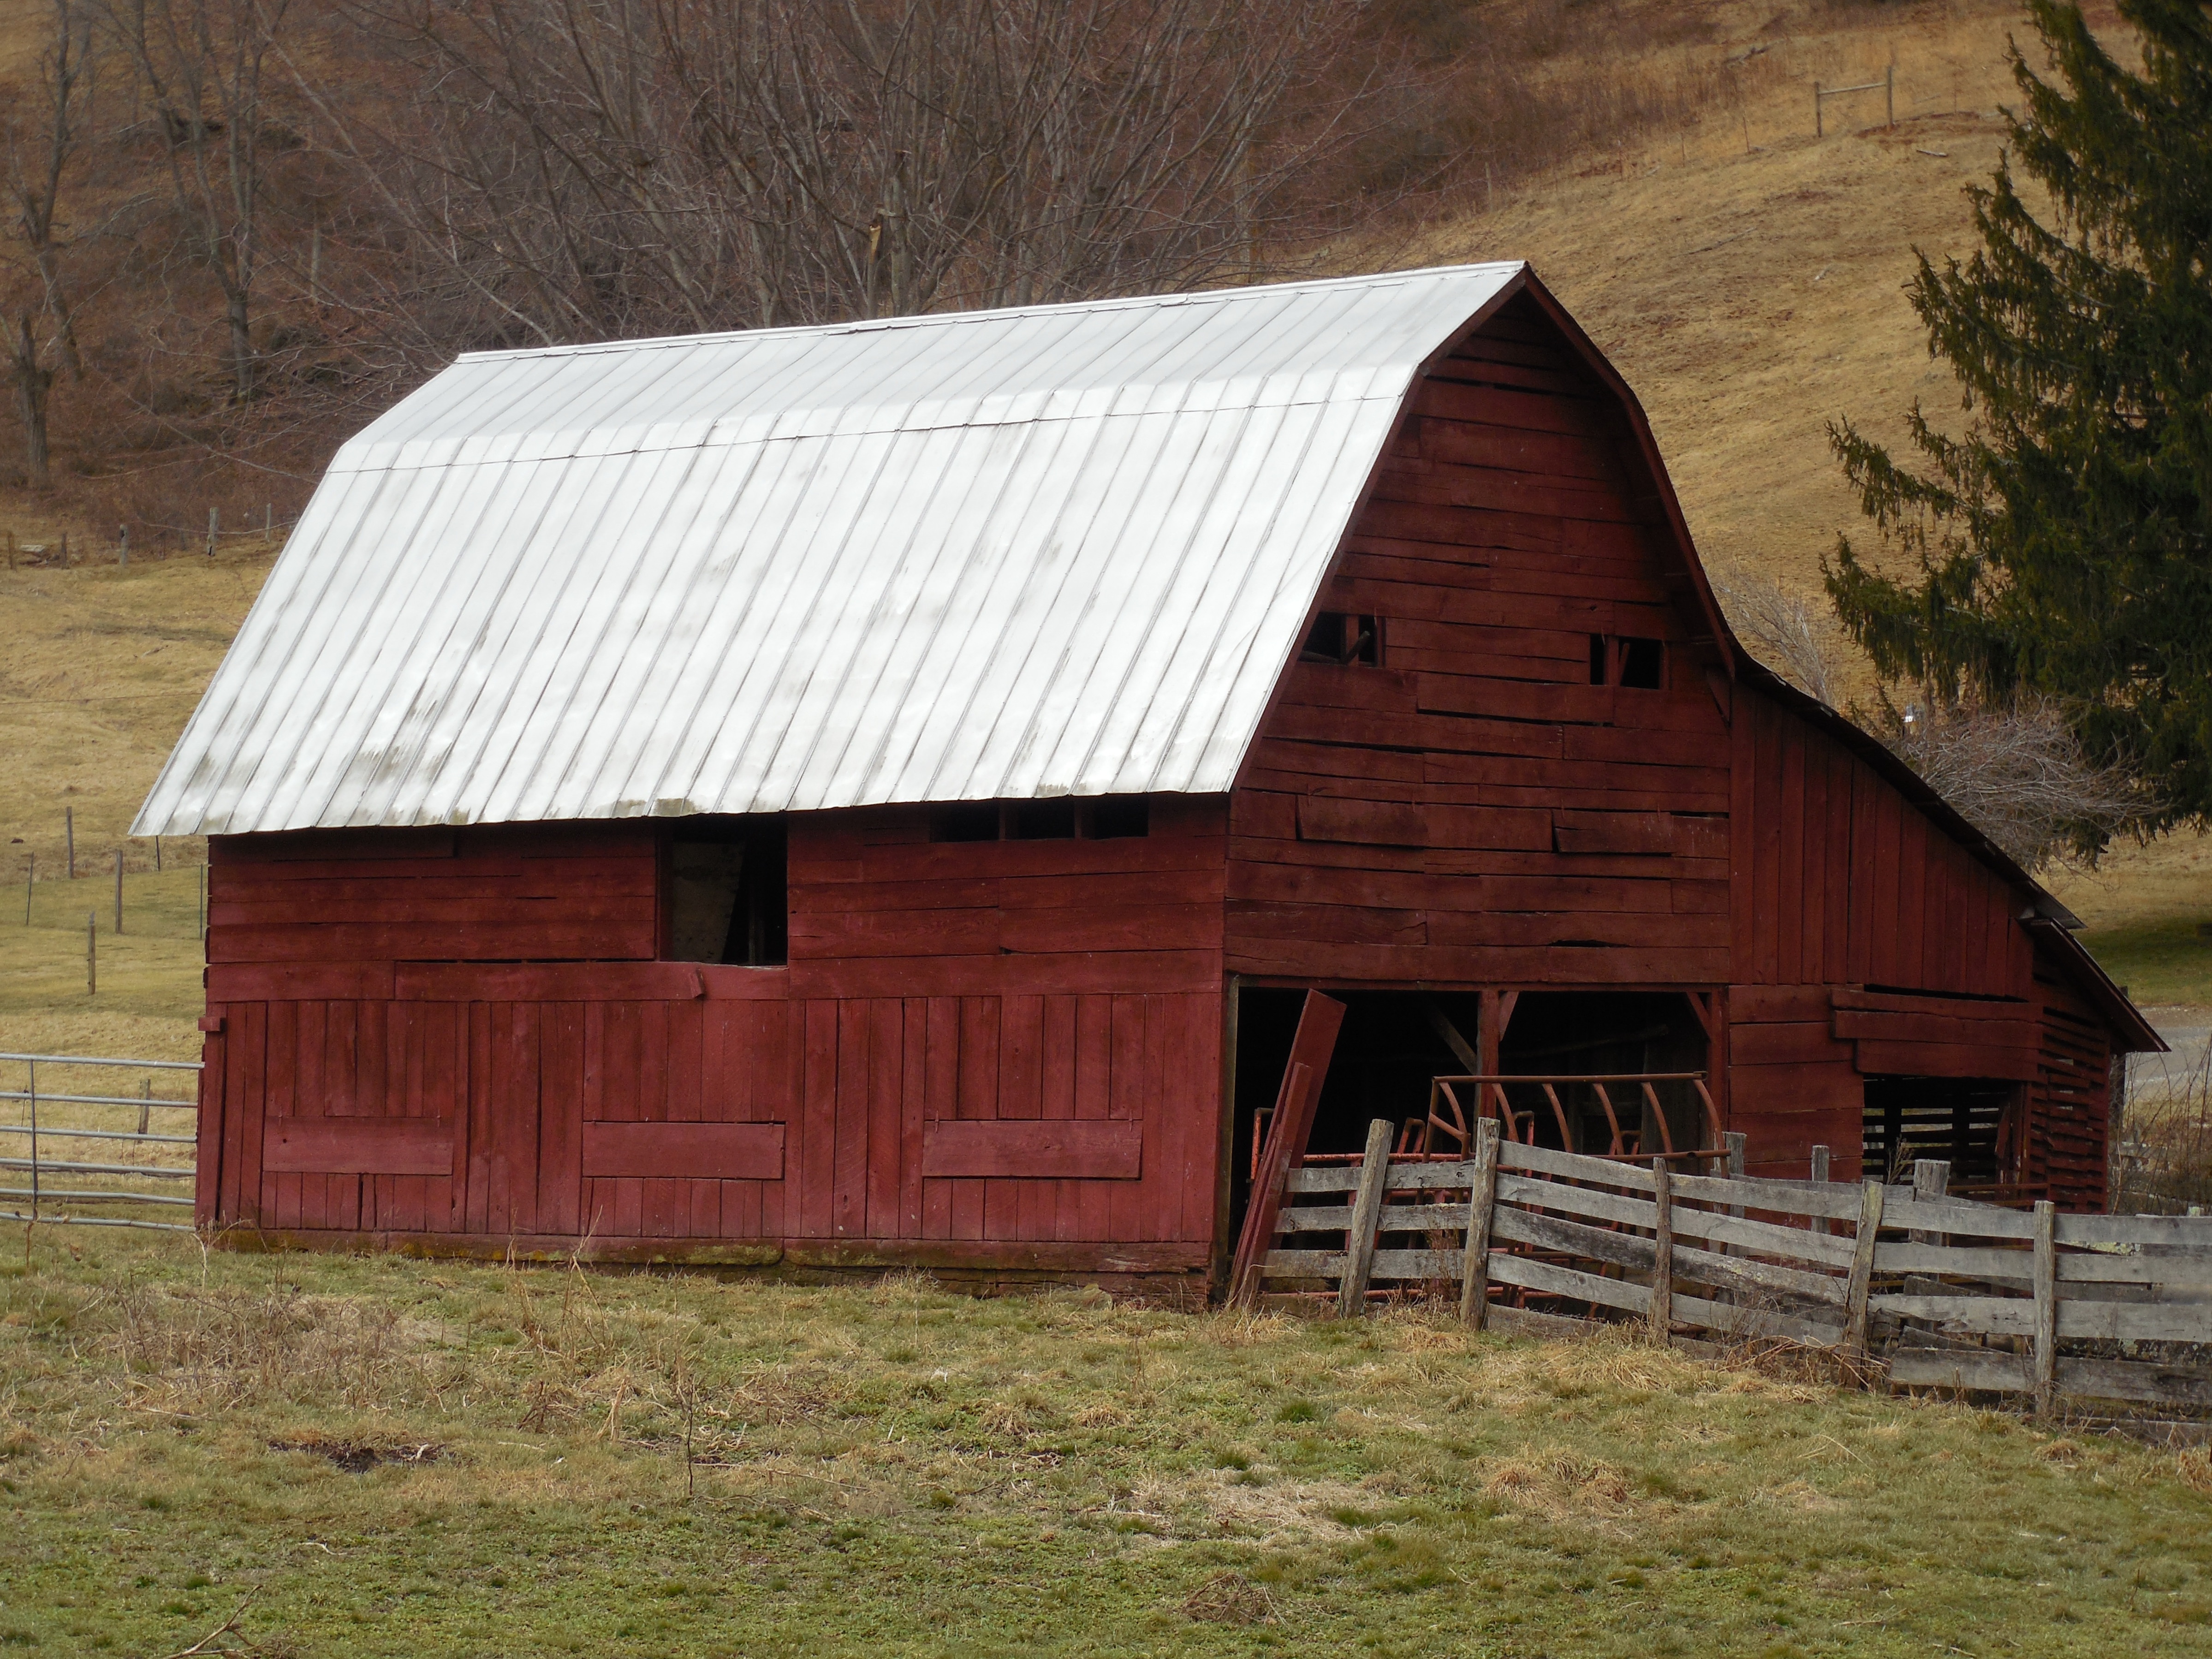
landscape, tree, grass, outdoor, fence, structure, wood, field, farm, countryside, house, hill, building, old, barn, land, country, shed, rustic, hut, shack, rural, green, red, farming, cottage, pasture, metal, loft, agriculture, farmland, weathered, stable, wooden, scene, log cabin, tin, rural area, outdoor structure